San Francesco, Butera

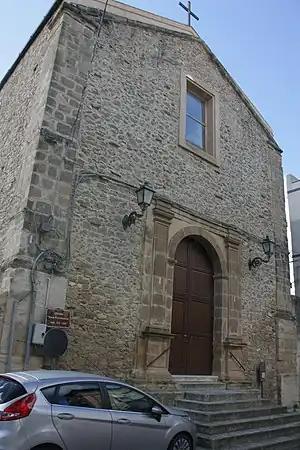
Facade of San Francesco

At this site by the 12th-century, there had been a church, Santa Maria del Castello, affiliated with a Cistercian monastery. In 1577, a Franciscan convent was built adjacent under the guidance of the Maestro Lo Monaco and patronized by Francesco Di Paola from Gelese.